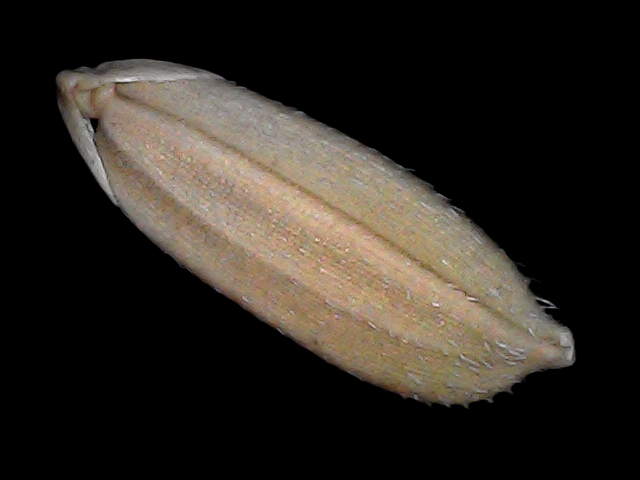
Rice variety: Br22